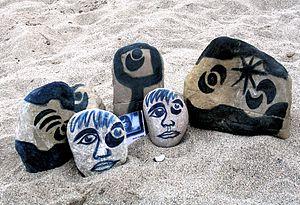
Land Art- Pierres photographiques (Oro-cyanotype,) 2005, Mehdi Clemeur
Mehdi Clemeur est un photographe, plasticien, peintre qui pratique aussi le Land art depuis 2004,